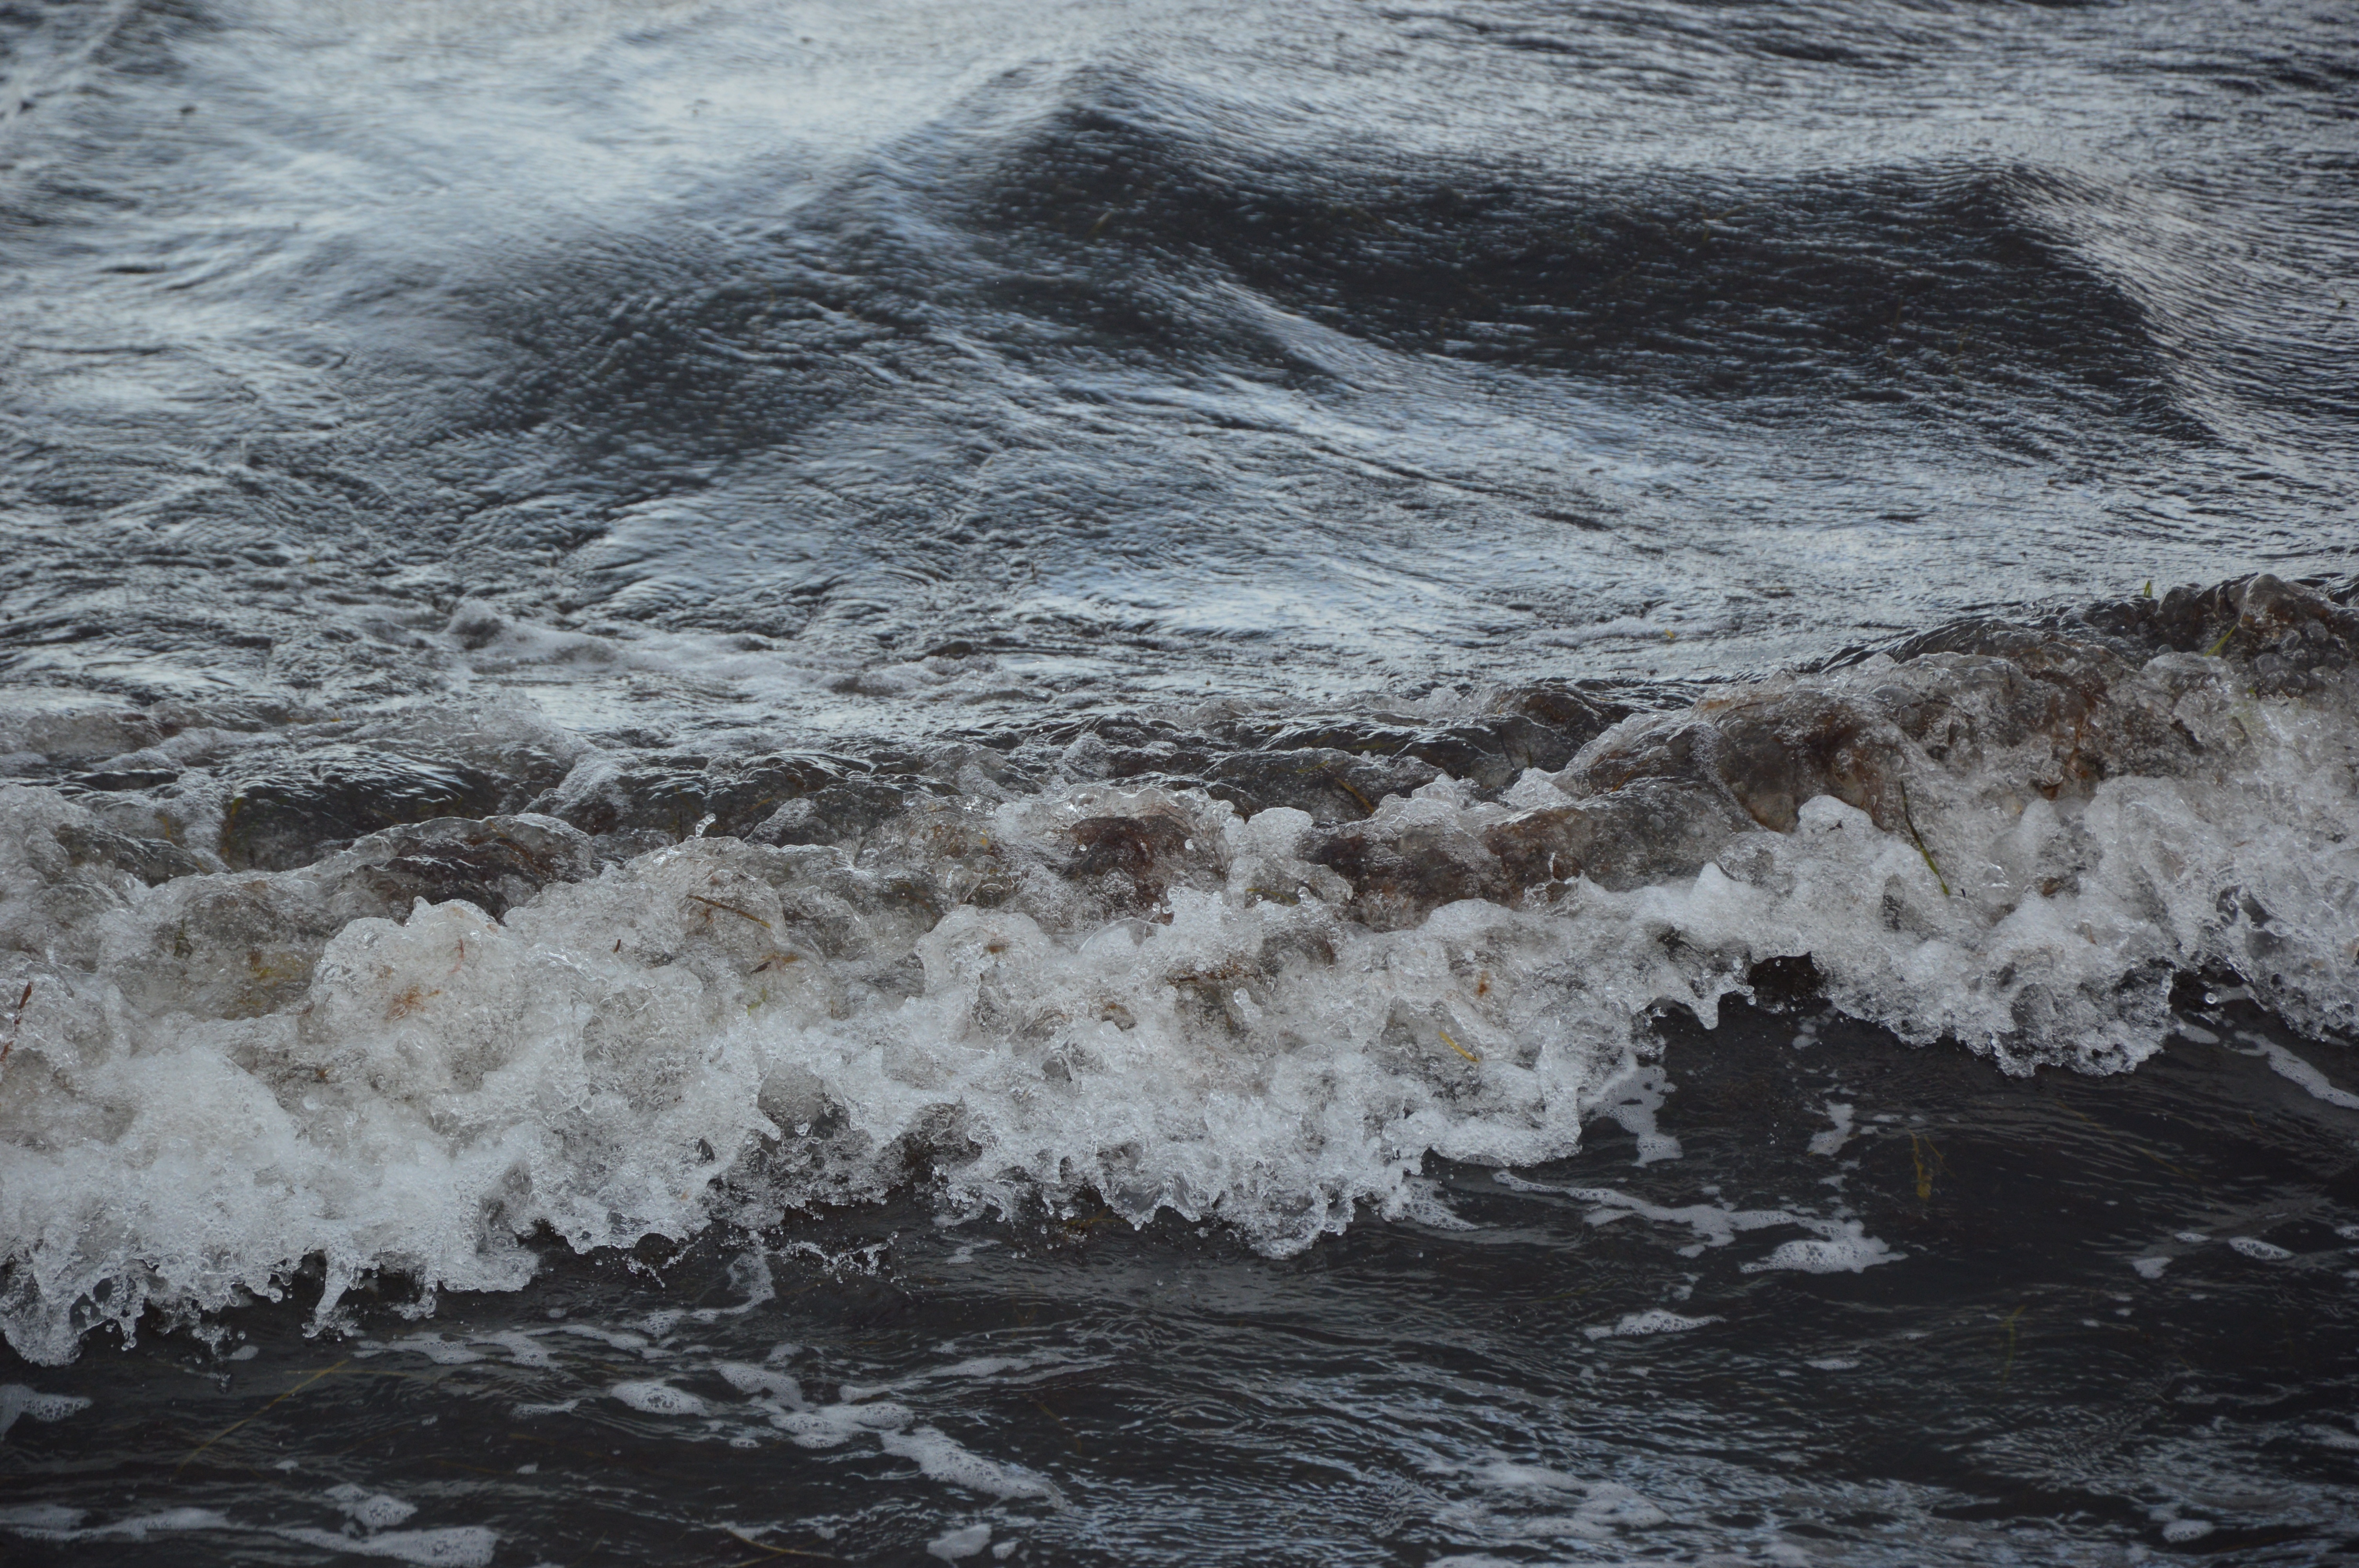
sea, coast, water, rock, ocean, snow, winter, shore, wave, river, ice, spray, weather, rapid, geology, baltic sea, geological phenomenon, wind wave